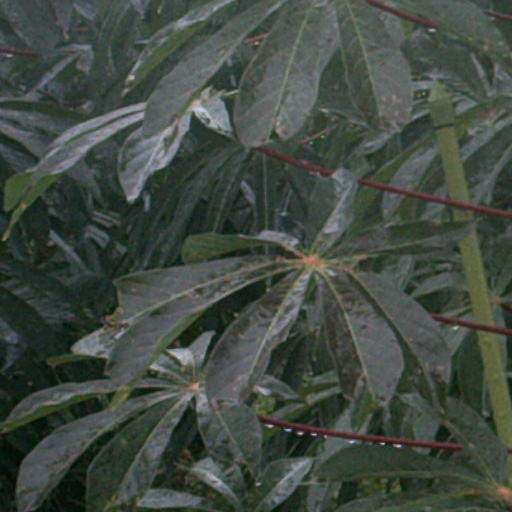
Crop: cassava